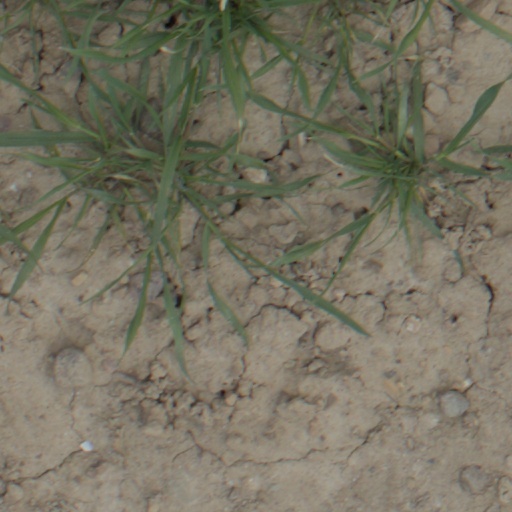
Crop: wheat